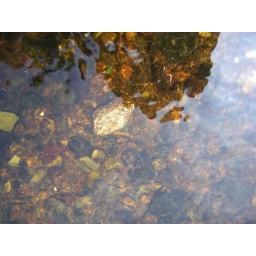
pretty rock in river